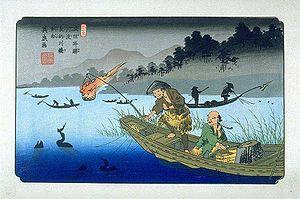
Les Soixante-neuf Stations du Kiso Kaidō sont une série d'estampes japonaises ukiyo-e créées par Utagawa Hiroshige et Keisai Eisen entre 1834-1835 et 1842. Cette série représente l'ensemble des étapes de la grande route de Kiso Kaidō, allant d'Edo, où réside alors le shogun, à Kyōto, où réside l'empereur.
La pêche au cormoran est une méthode de pêche traditionnelle dans laquelle les pêcheurs utilisent des cormorans dressés à pêcher en eau douce. La pêche au cormoran était pratiquée au Japon et en Chine, et elle l'a été dans d'autres endroits. Alors que cette technique est toujours utilisée en Chine, elle a cessé d'être rentable au Japon et n'est plus qu'une attraction touristique.
Gōdo-juku était la cinquante-quatrième des soixante-neuf stations du Nakasendō. Elle est à présent située dans la ville moderne de Gifu, préfecture de Gifu au Japon. Gōdo-juku était une station florissante car elle se trouvait au bord de la rivière Nagara et qu'il y avait un service de transbordeur vers l'autre rive.
La pêche au cormoran sur la Nagara-gawa a joué un rôle primordial dans l'histoire de la ville de Gifu, préfecture de Gifu au Japon. Tout au long de sa longue histoire, elle a évolué d'un moyen de subsistance à une industrie rentable puis est devenue une attraction touristique majeure. Elle a lieu du 11 mai au 15 octobre de chaque année.